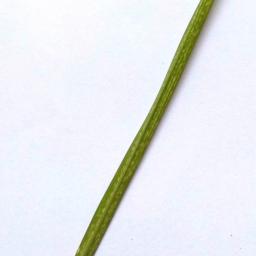
Label: Rice___Healthy